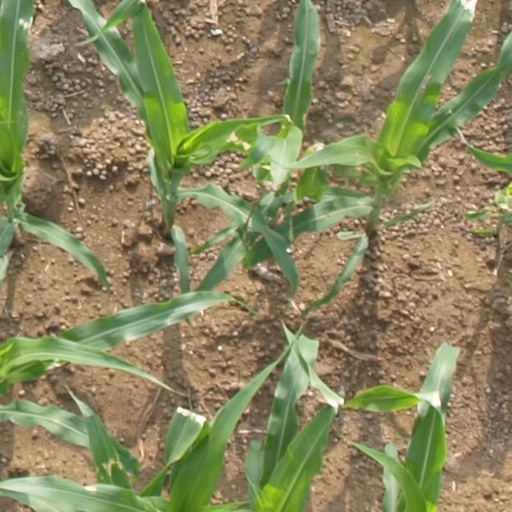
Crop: maize; corn